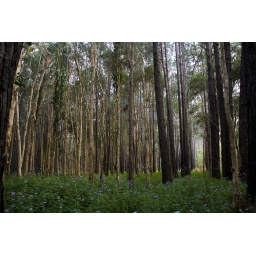
smaller trees in pine forest